List of Christian pilgrimage sites

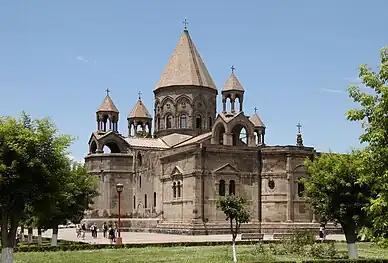
Etchmiadzin Cathedral

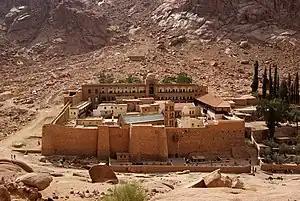
Saint Catherine's Monastery, Mount Sinai

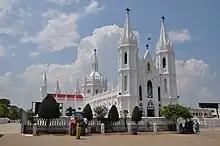
Basilica of Our Lady of Good Health in India is a 16th-century Marian apparition shrine.

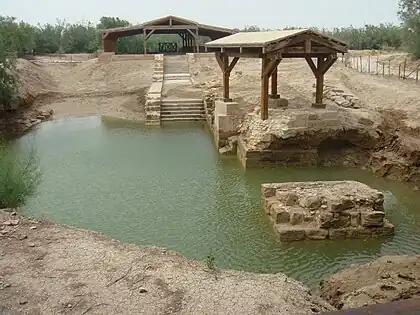
Al-Maghtas ruins on the eastern side of the Jordan River are the location for the Baptism of Jesus and the ministry of John the Baptist.

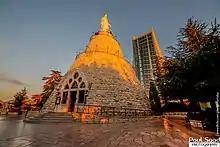
Our Lady of Lebanon

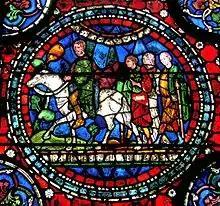
Pilgrims on their way to the shrine of St. Thomas Becket, Canterbury Cathedral

Sites associated with Western Christianity (Roman Catholicism, including sites now in Protestant parts of Europe).